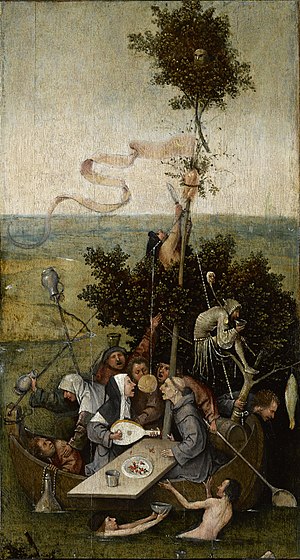
Hieronymus Bosch / Galleri
Hieronymus Bosch var en nederlandsk maler. Han var døbt Jheronimus van Aken, fordi familien stammede fra Aken, Aachen, men tog pseudonymet Bosch, fordi han var født i byen 's-Hertogenbosch.